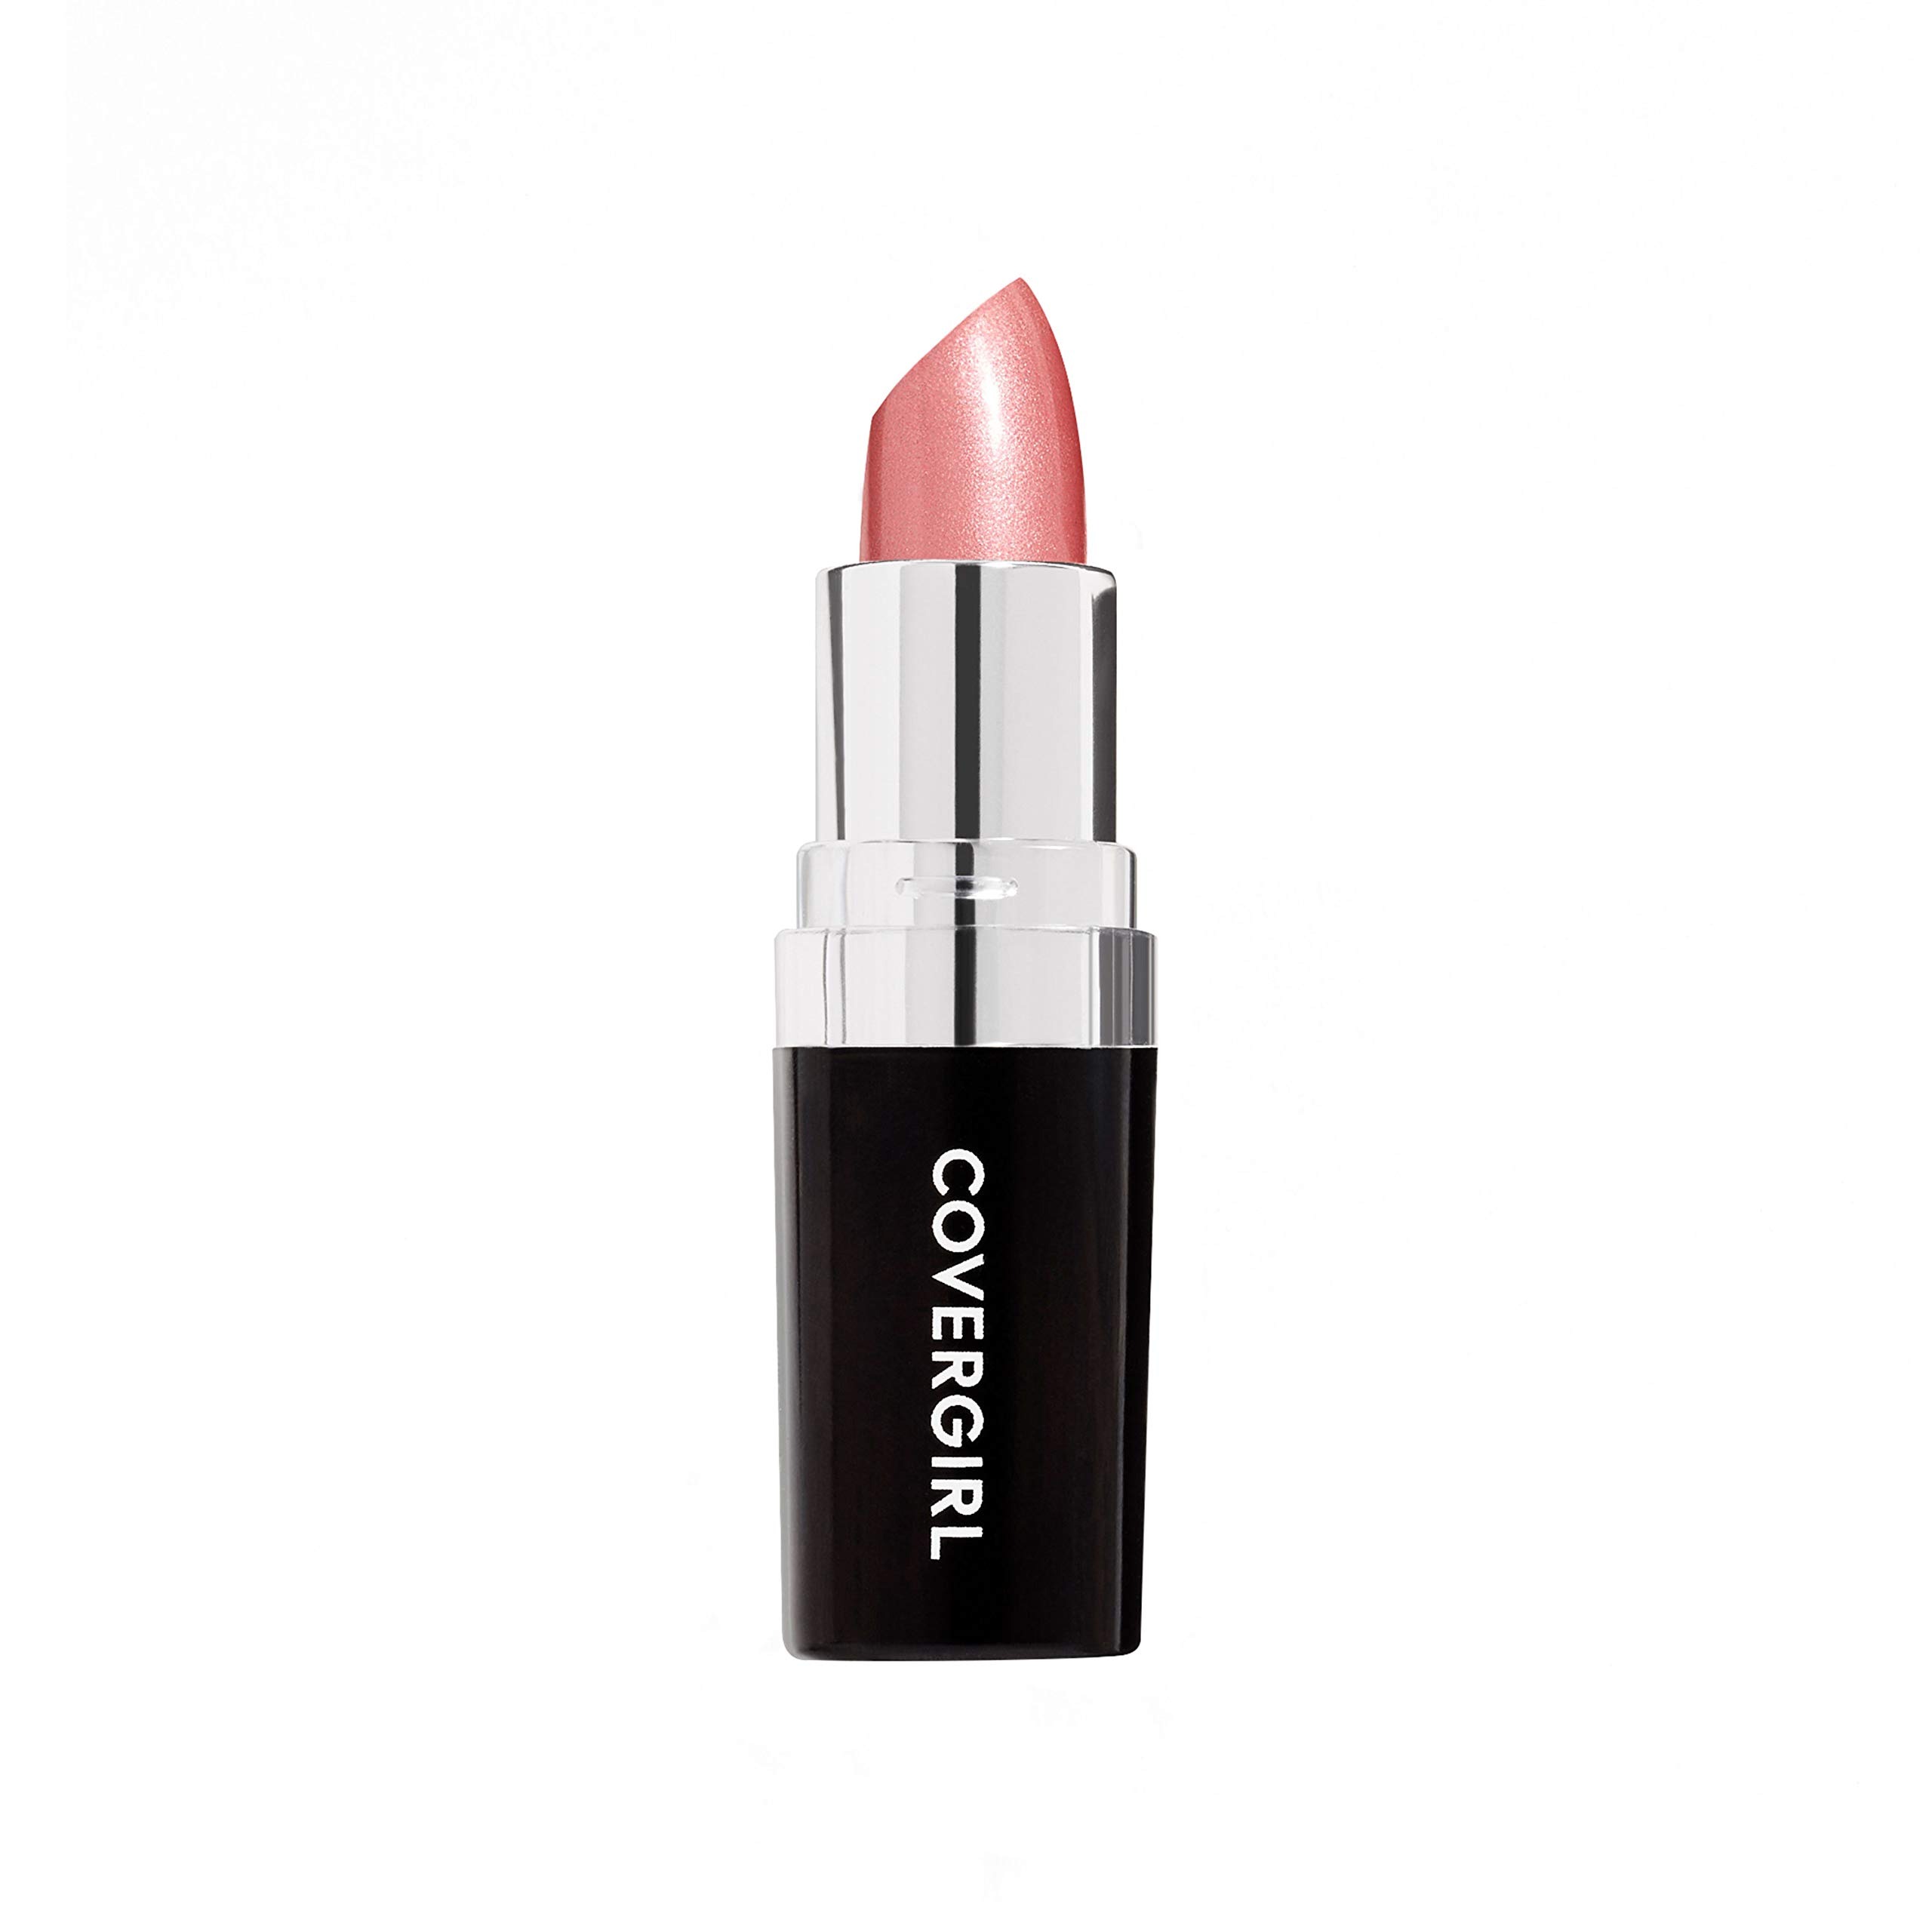
Item Name: CoverGirl Continuous Color Lipstick, Sugar Almond 010
Bullet Point 1: Locks in moisture
Bullet Point 2: Contains Vitamins A
Bullet Point 3: Contains Vitamins E
Bullet Point 4: Six hours of lasting color
Value: 1.0
Unit: Count

Price: 6.305